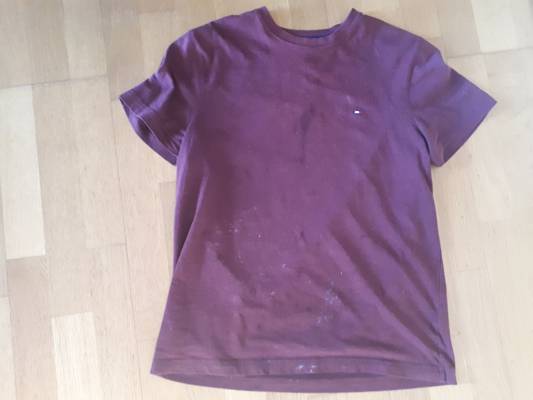
Waste category: clothes